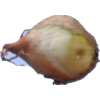
Label: onion